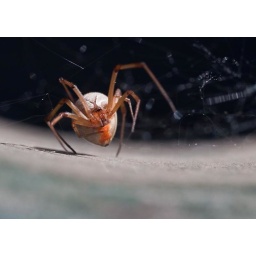
Spidey wants to see what that shiny glass thing is in front of it